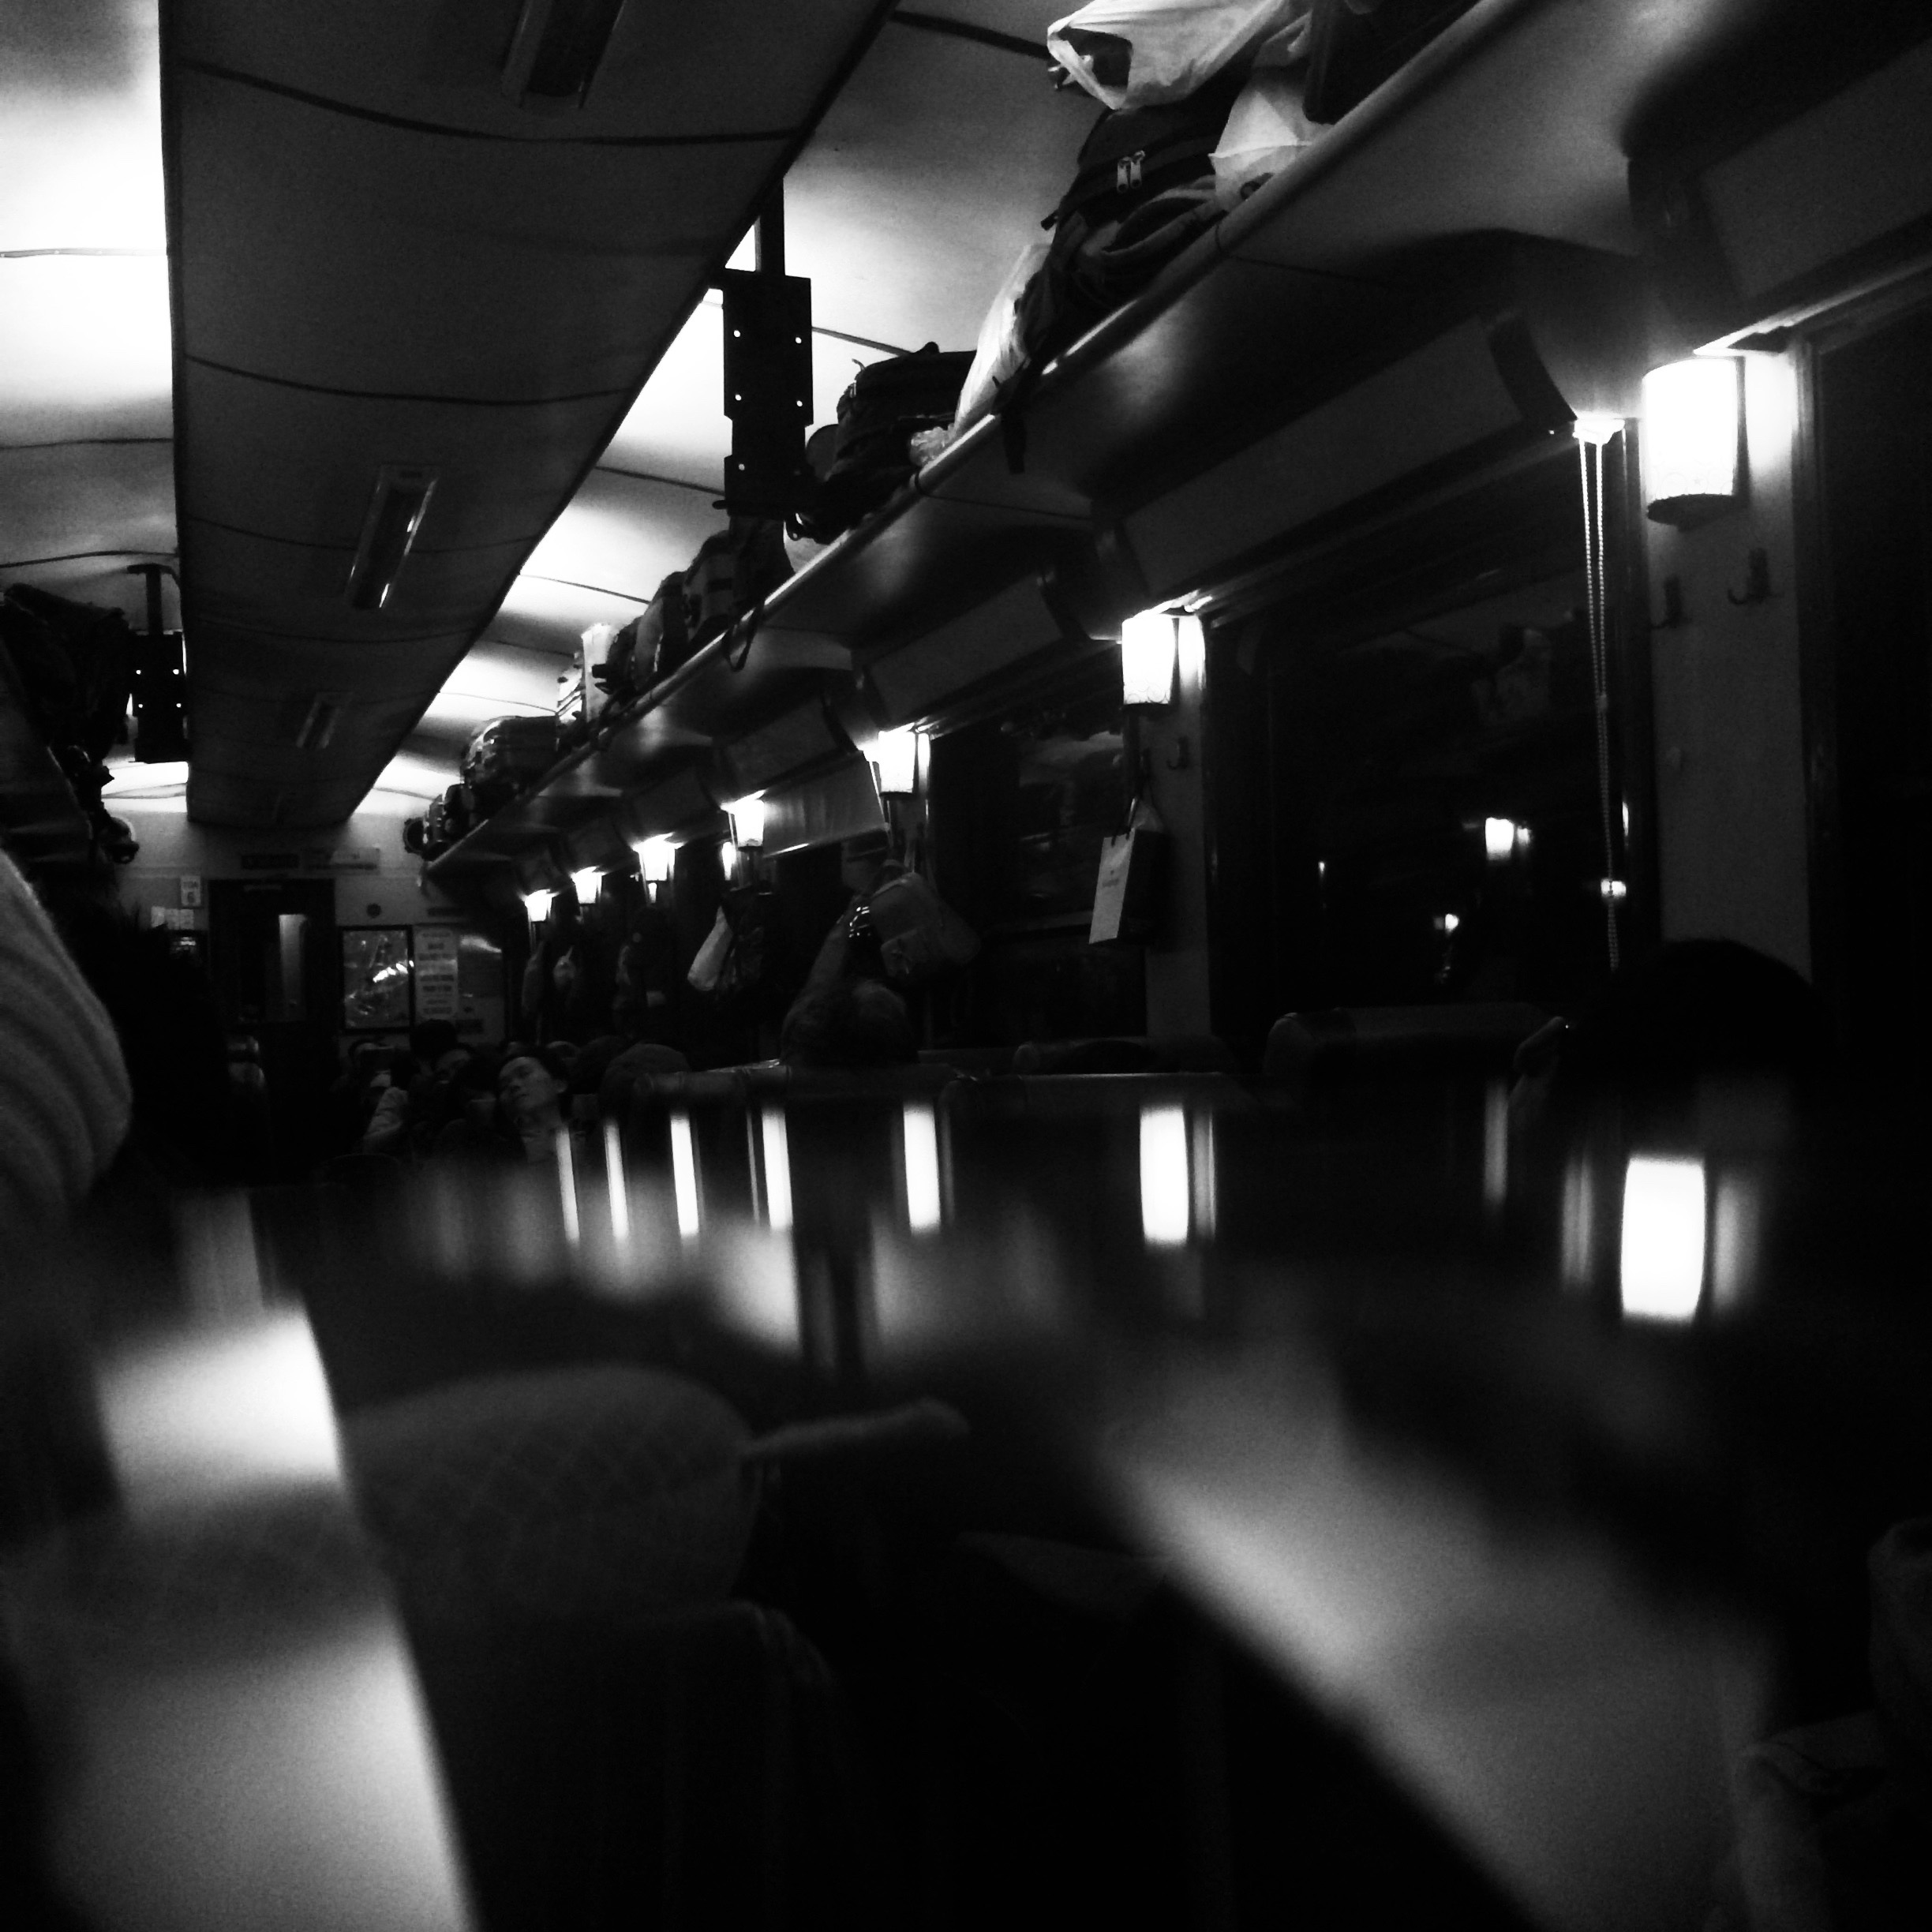
train, black, white, black and white, monochrome, monochrome photography, light, snapshot, architecture, photography, darkness, night, line, room, building, reflection, style, city, symmetry